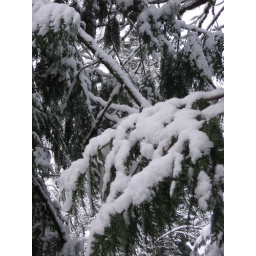
The trees covered in snow near Andrea's house in Brightwood, Oregon. (bottom of Mt. Hood)